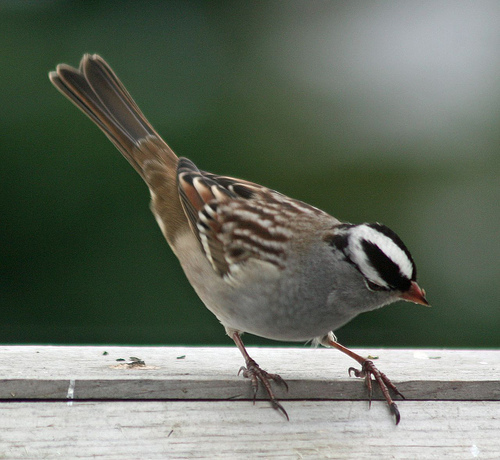
a brown bird with a black and white striped head and a dark red beak.
this bird has a small red bill, a black and white striped crown, and brown tarsuses and feet.
small bird with grey throat, breast, and belly; white striped crown and malar strip, black nape and superciliary, and spotted brown and white wings.
this bird is very small, with multiple shades of brown across its body while having a black head.
the bird has a white belly and gray striped wings and tail and a black striped head.
this bird is brown with white and has a very short beak.
the bird has a striped crown, long outer rectrice and a grey breast.
the bird has a black and white crown, grey breast, white wingbars, and brown feet.
this is mostly a brown and grey striped bird with a white and black striped face.
this bird is brown and gray with striped wings, a long tail, long legs, a black and white striped head and a short pointy beak.
Species: White Crowned Sparrow